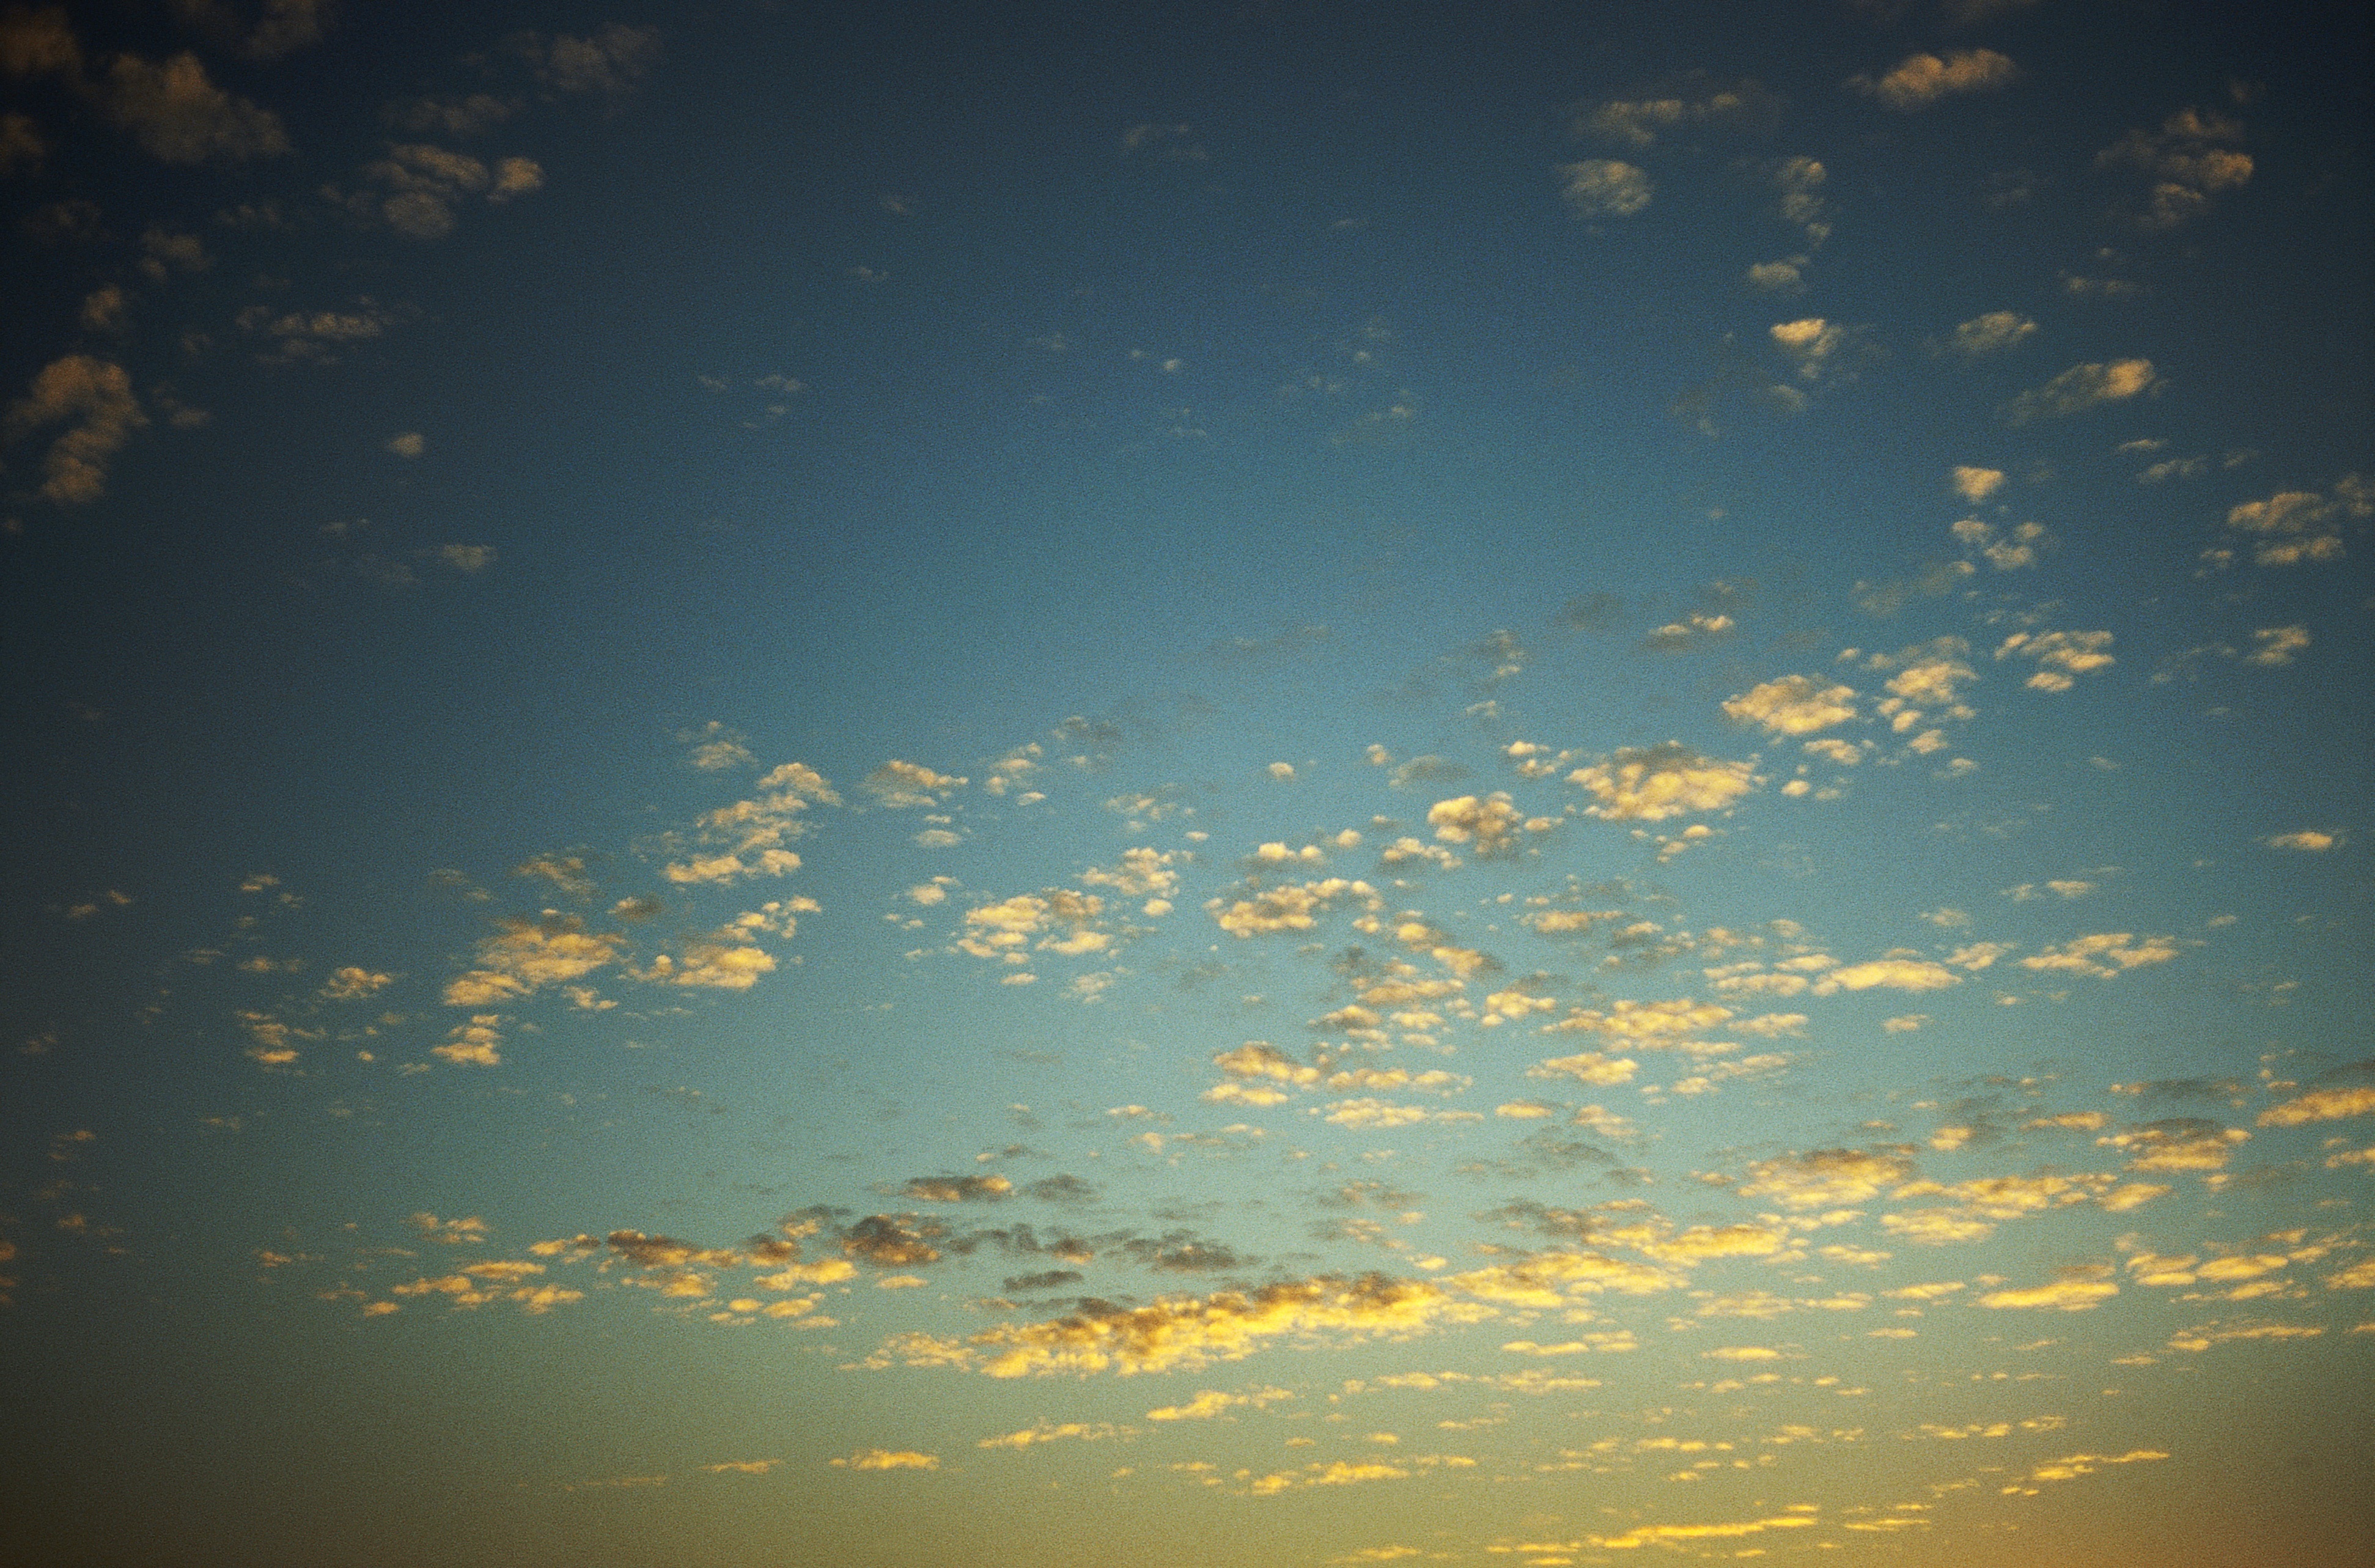
horizon, cloud, sky, sun, sunrise, sunset, sunlight, morning, dawn, atmosphere, dusk, evening, reflection, clouds, afterglow, astronomical object, meteorological phenomenon, sunset clouds, atmosphere of earth, peaceful clouds